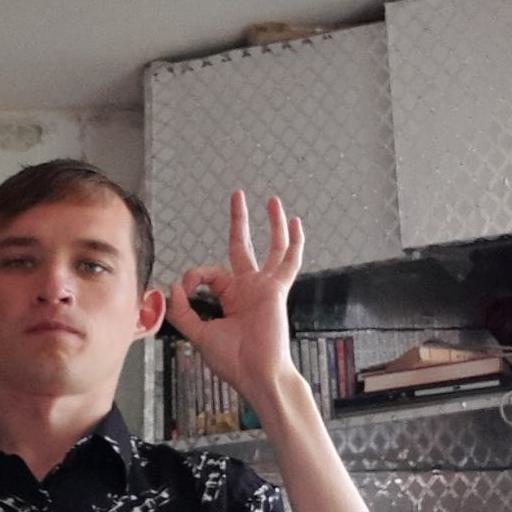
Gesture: ok